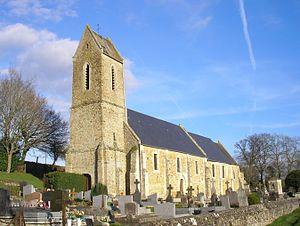
Tournay-sur-Odon (Normandie, France). L'église Saint-Pierre.
Tournay-sur-Odon est une ancienne commune française, située dans le département du Calvados en région Normandie, peuplée de 338 habitants.